Wabash Little Giants

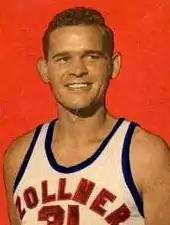
Paul Armstrong (here depicted on a 1948 Bowman card) was Wabash coach for two seasons

Wabash also won the 1982 NCAA Division III championship. Coached by Mac Petty (whose name now adorns the Chadwick Court floor) and captained by Mike Holcomb and future NFL star Pete Metzelaars, rolled their way to a 23-4 season. They were considered an inexperienced squad (their captains being the only seniors) coming into the season. They did win their opener in Greencastle against rival DePauw in a comeback effort, 63-62. Of the four games they lost, only one was to another Division III school, Hope College, in a thrilling overtime game in Crawfordsville. The other three were to Division I Louisiana Tech and UT San Antonio and Division II Texas A&I. The team finished the year on a 19-game winning streak. Along the way, they broke Rose-Hulman's 12-game win streak, defeating the Engineers 100-51. The team received their NCAA bid the next day. They closed the regular season defeating DePauw by 10 in Crawfordsville.